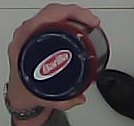
Product: barilla_pomodoro